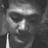
Emotion: sad